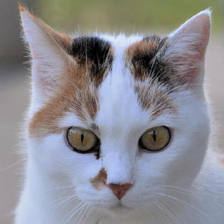
Label: animals